Hamilton Heights, Manhattan

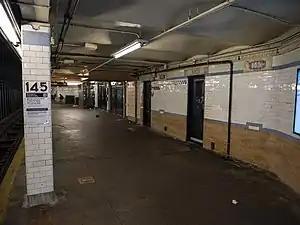
The 145th Street IRT station

Community District 9 has a higher rate of college-educated residents than the rest of the city . A plurality of residents age 25 and older (49%) have a college education or higher, while 21% have less than a high school education and 30% are high school graduates or have some college education. By contrast, 64% of Manhattan residents and 43% of city residents have a college education or higher. The percentage of students in Community District 9 excelling in math rose from 25% in 2000 to 49% in 2011, and reading achievement increased from 32% to 35% during the same time period.